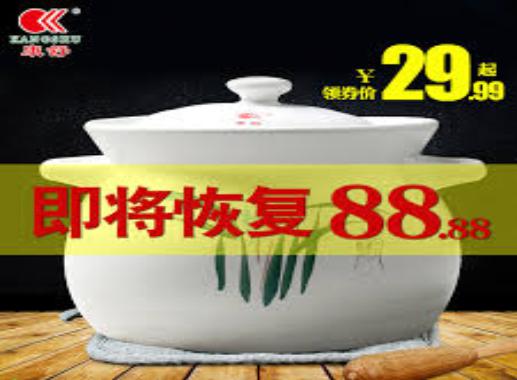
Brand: kangshu
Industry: Others